Winfield Creek

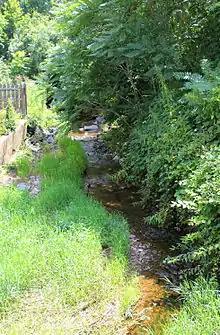
Winfield Creek looking downstream in Winfield

Winfield Creek begins in a valley on a ridge in Union Township. It flows southwest for a short distance before turning south and entering a much broader valley. The creek then turns south-southeast for a few tenths of a mile, crossing Pennsylvania Route 304 before turning east-northeast. It flows in this direction through the valley for several miles, running alongside Pennsylvania Route 304 and entering the census-designated place of Winfield. However, the creek eventually turns northeast and crosses US Route 15 before turning east. A short distance further downstream, it reaches its confluence with the West Branch Susquehanna River.